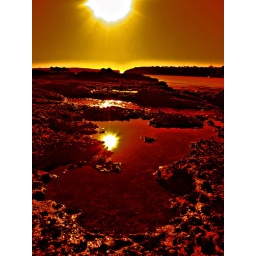
sunrise over oyster covered rocks at balmoral beach sydney